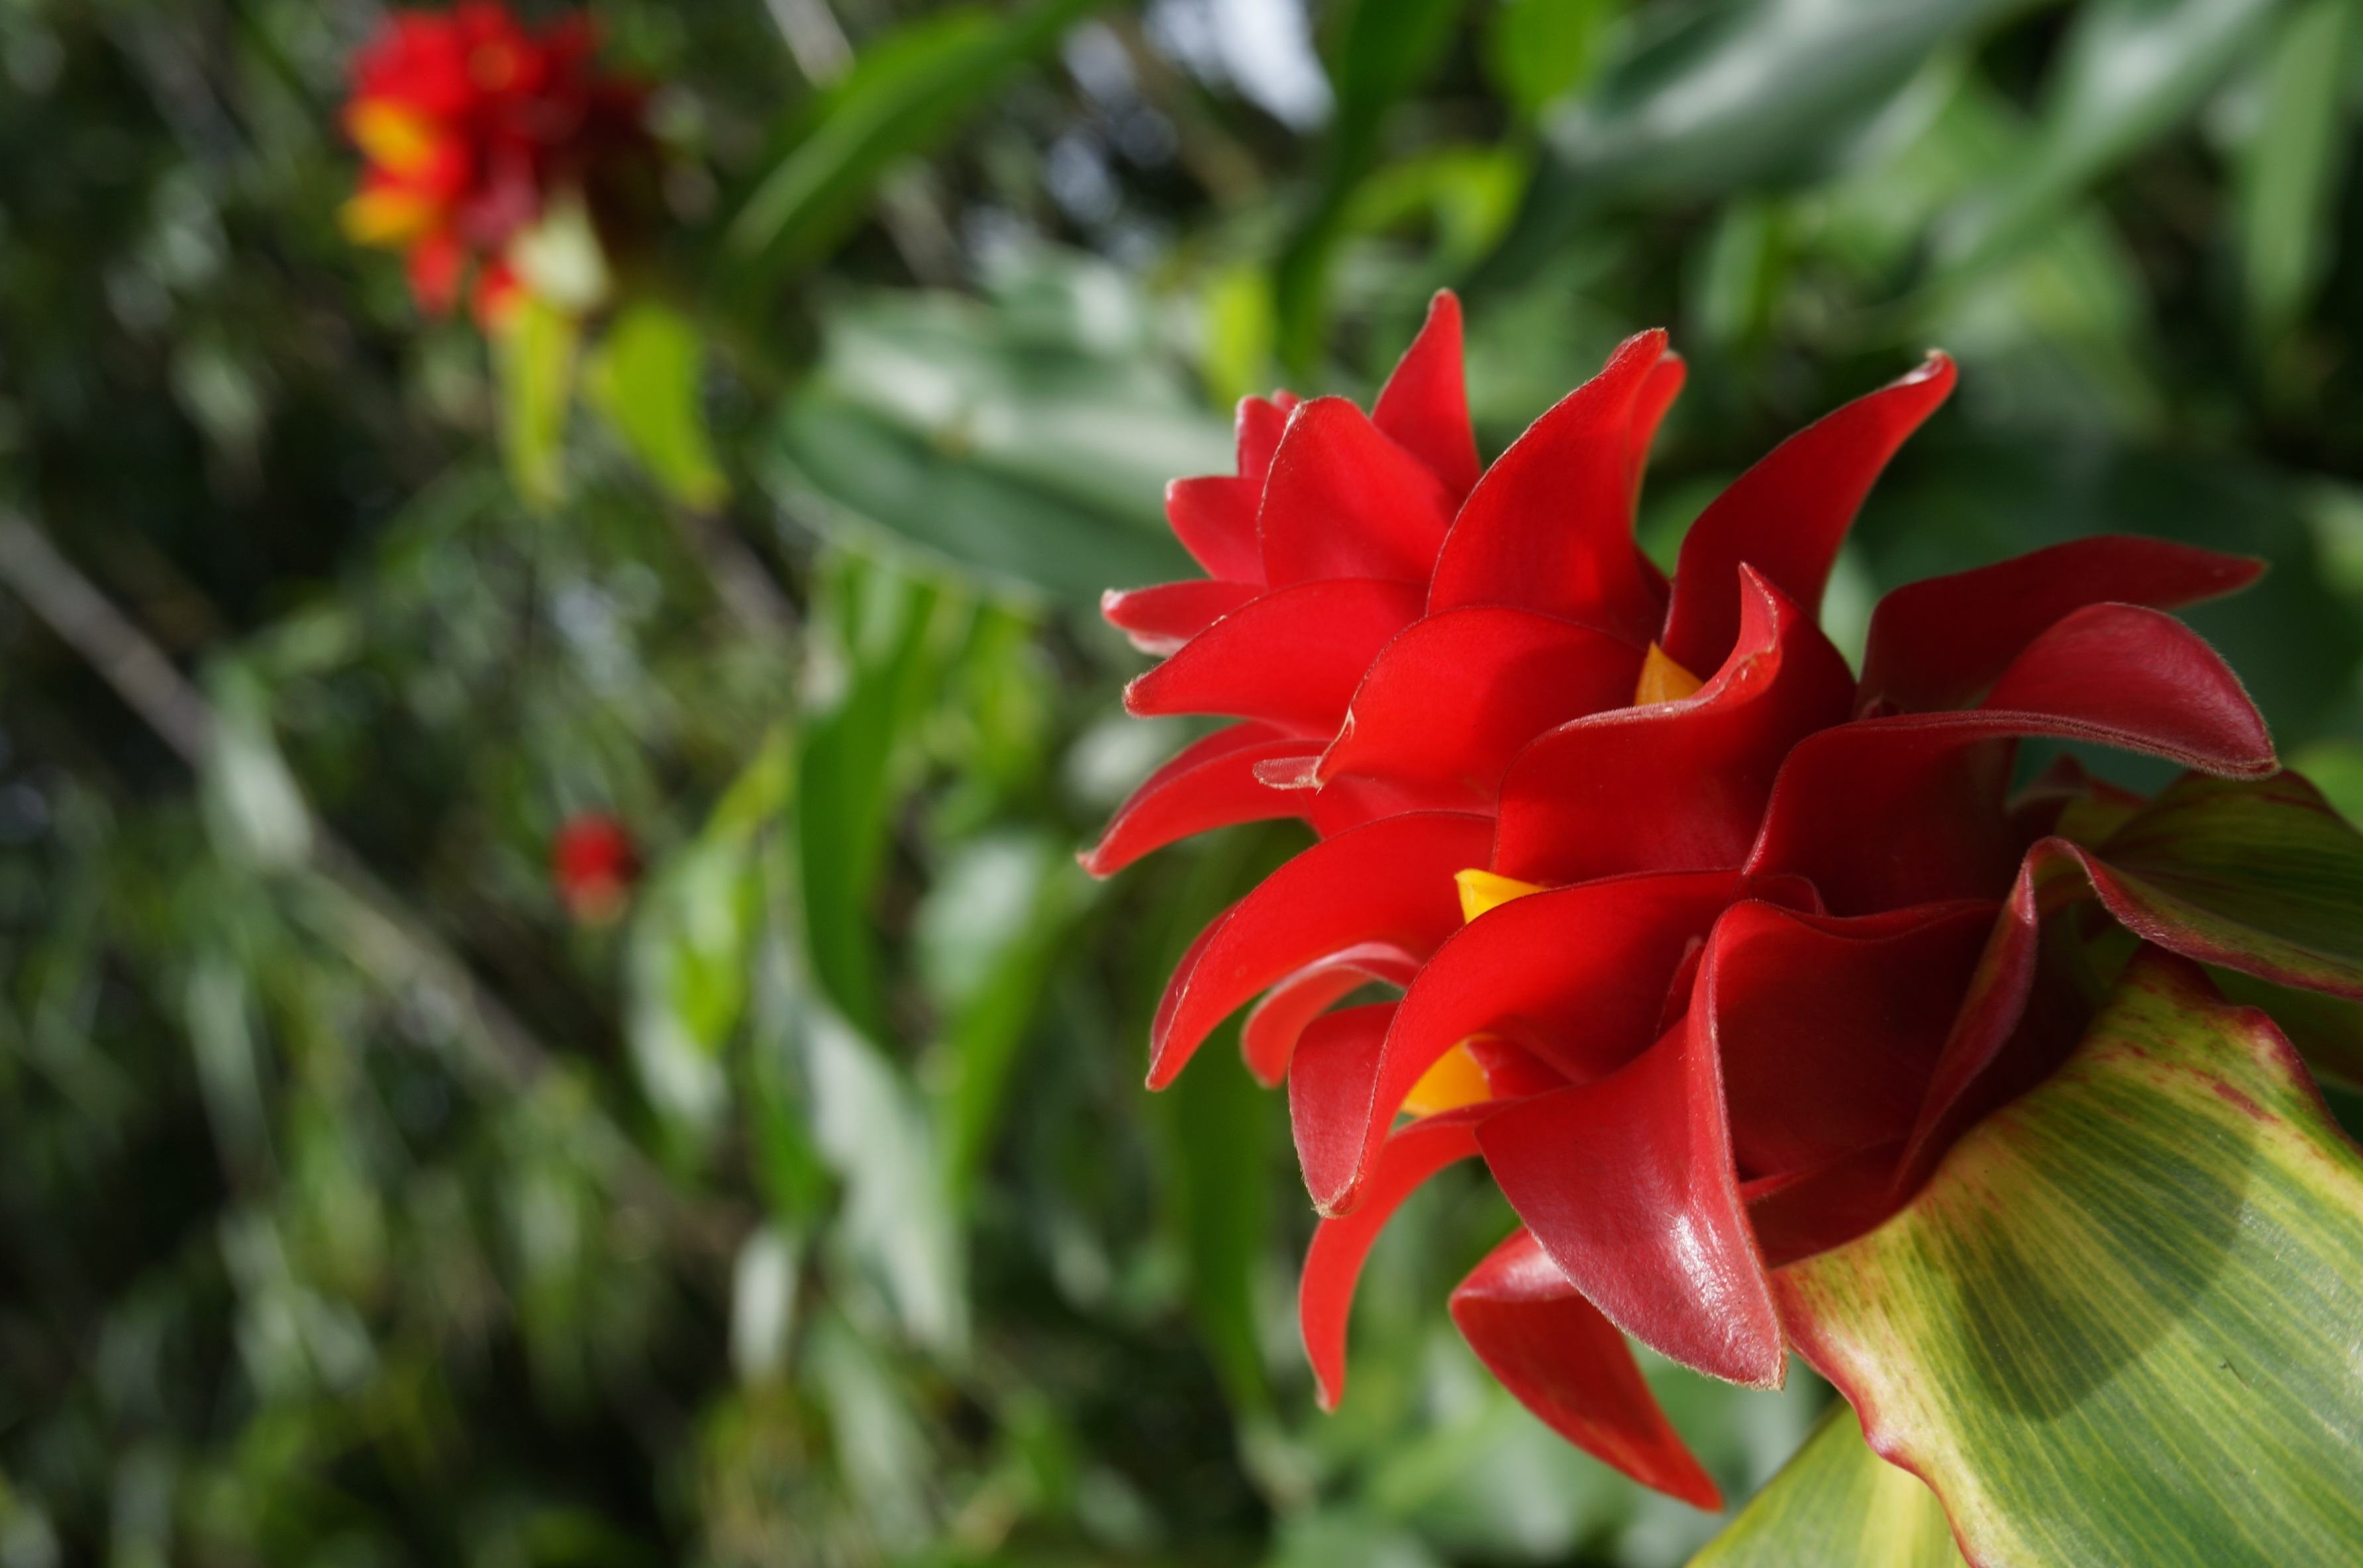
plant, flower, petal, red, tropical, botany, hawaii, flora, macro photography, flowering plant, land plant